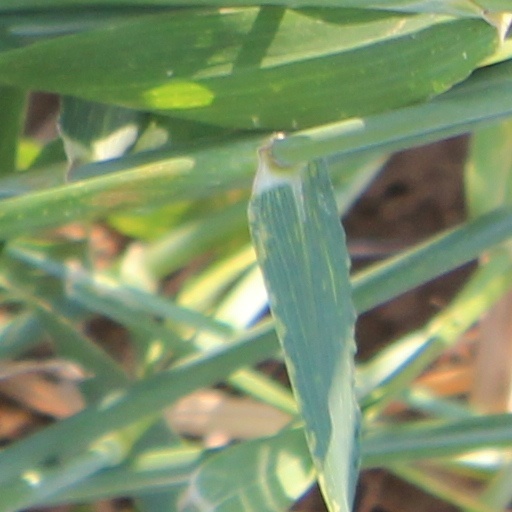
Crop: wheat